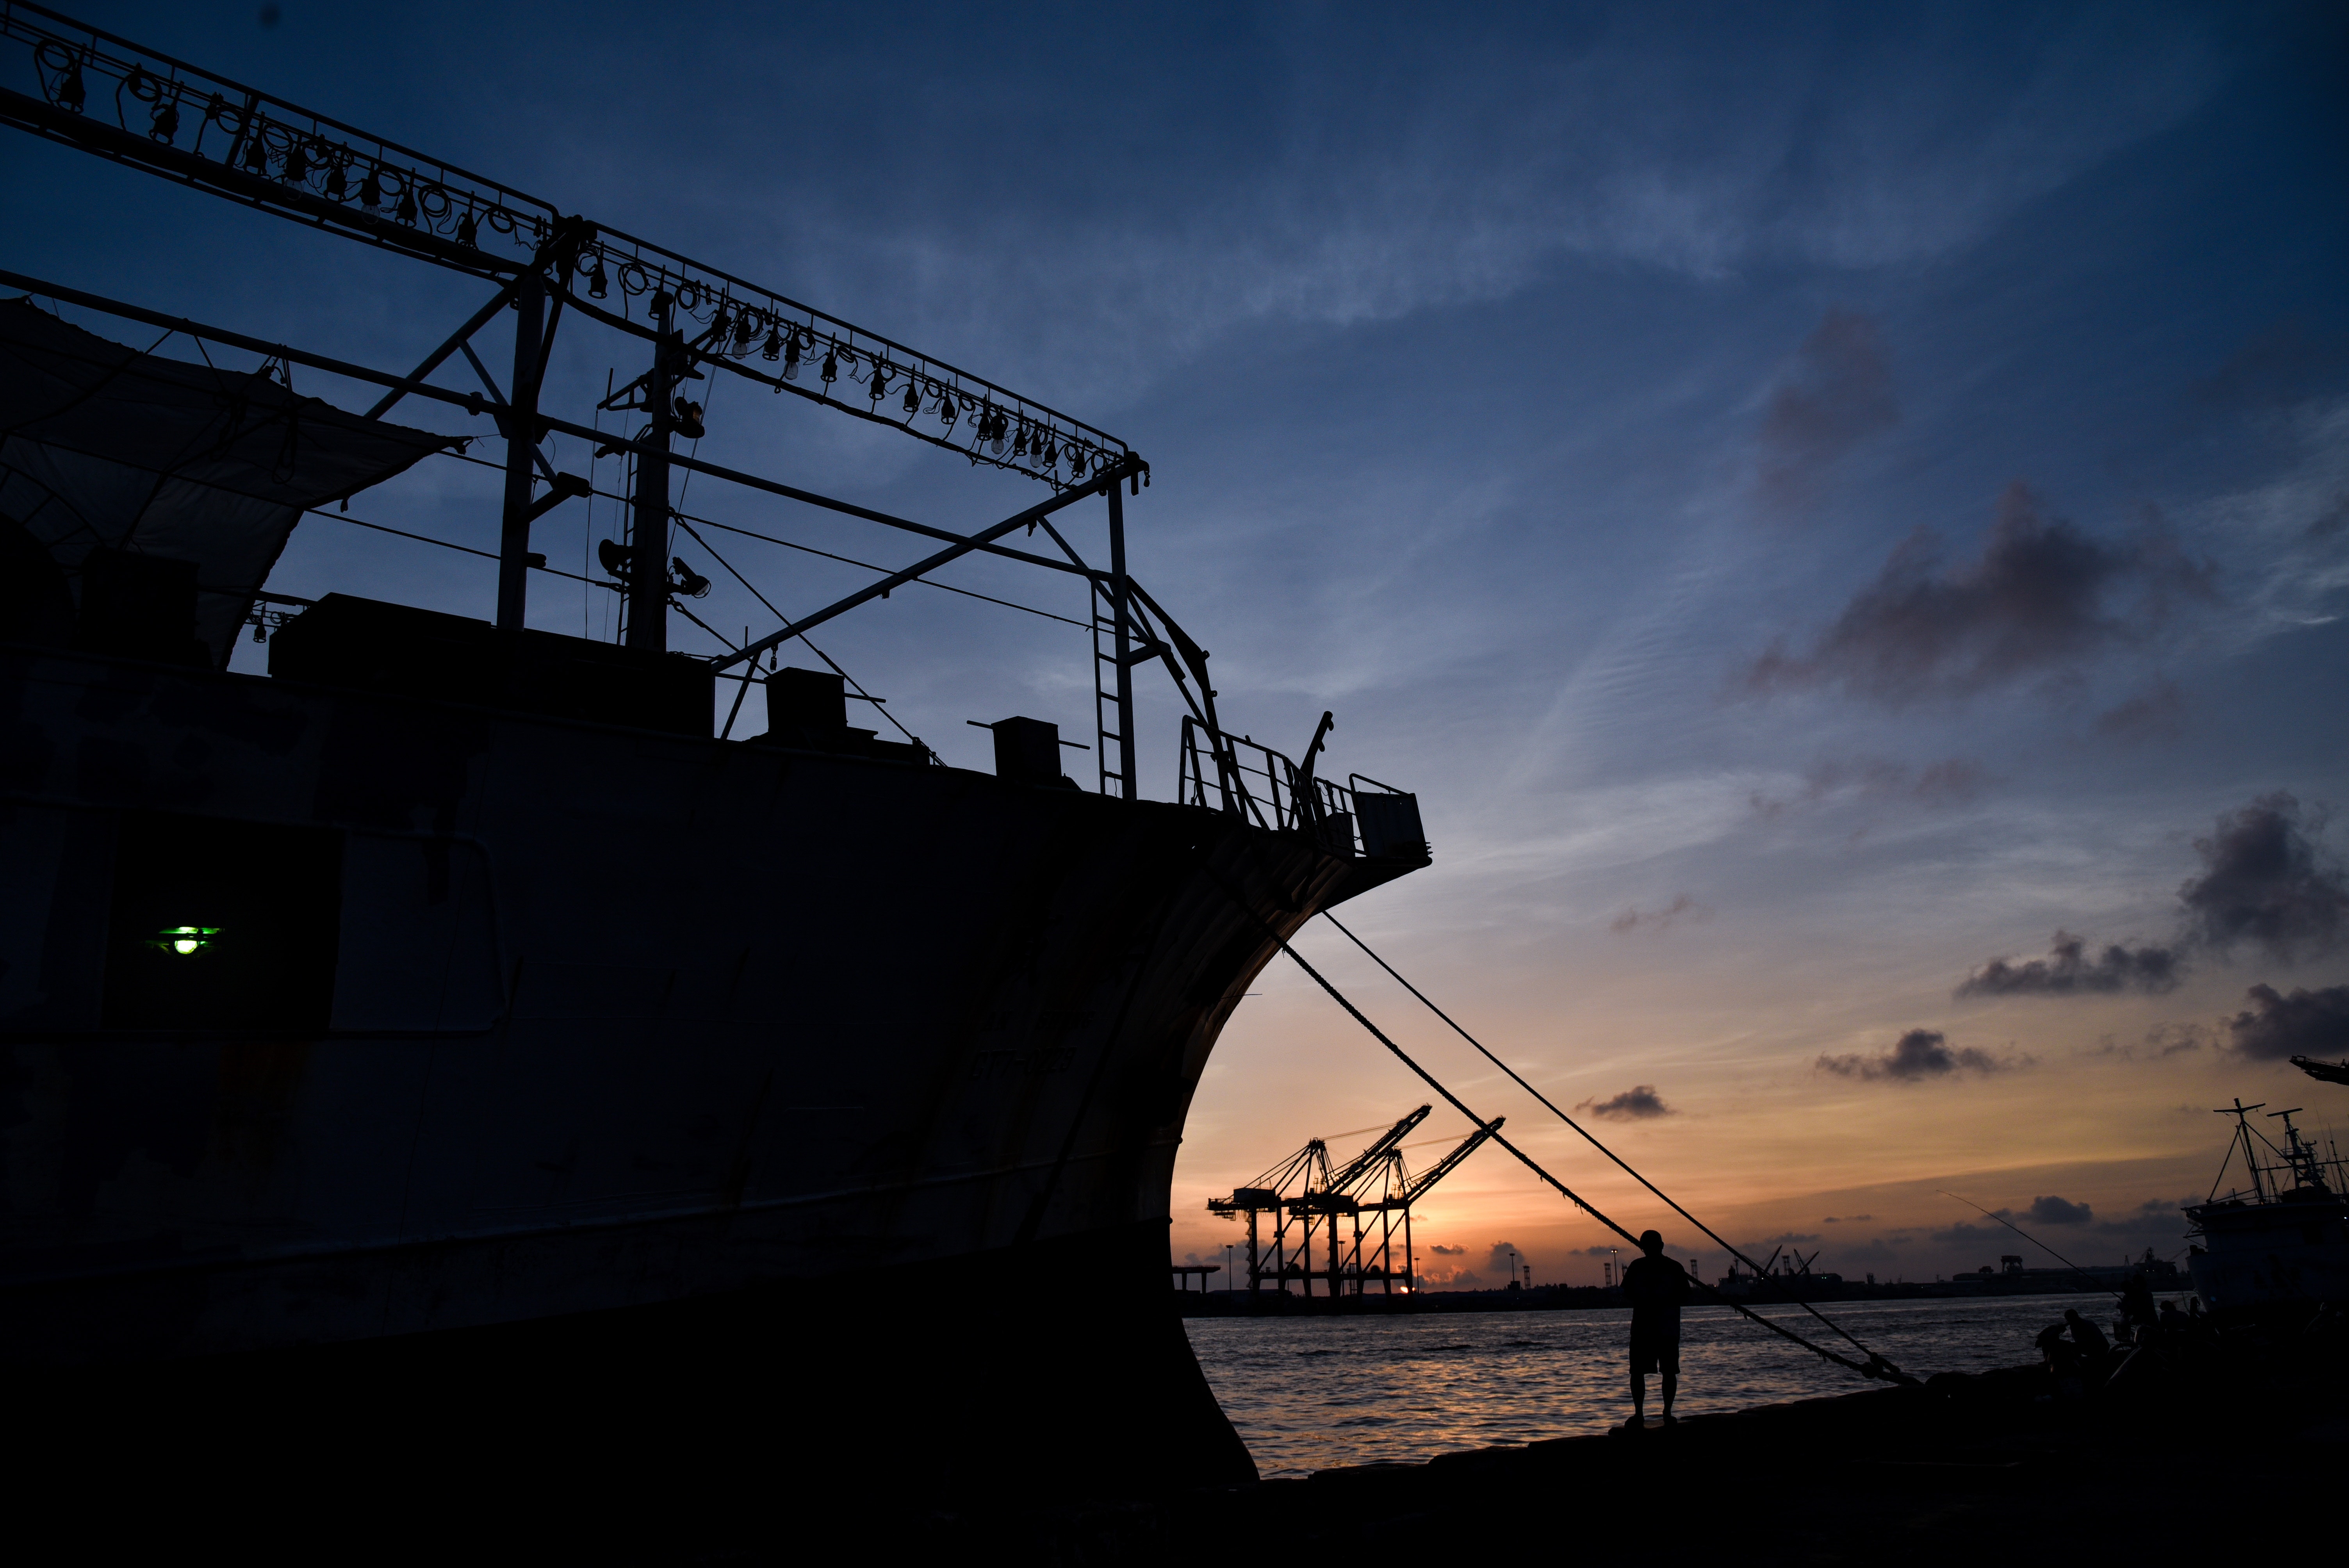
sky, cloud, evening, afterglow, vehicle, sea, boat, sunset, photography, dusk, ship, river, watercraft, night, ocean, horizon, city, silhouette, harbor